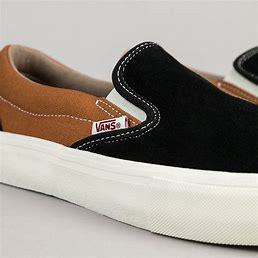
Brand: Vans
Model: Slip On